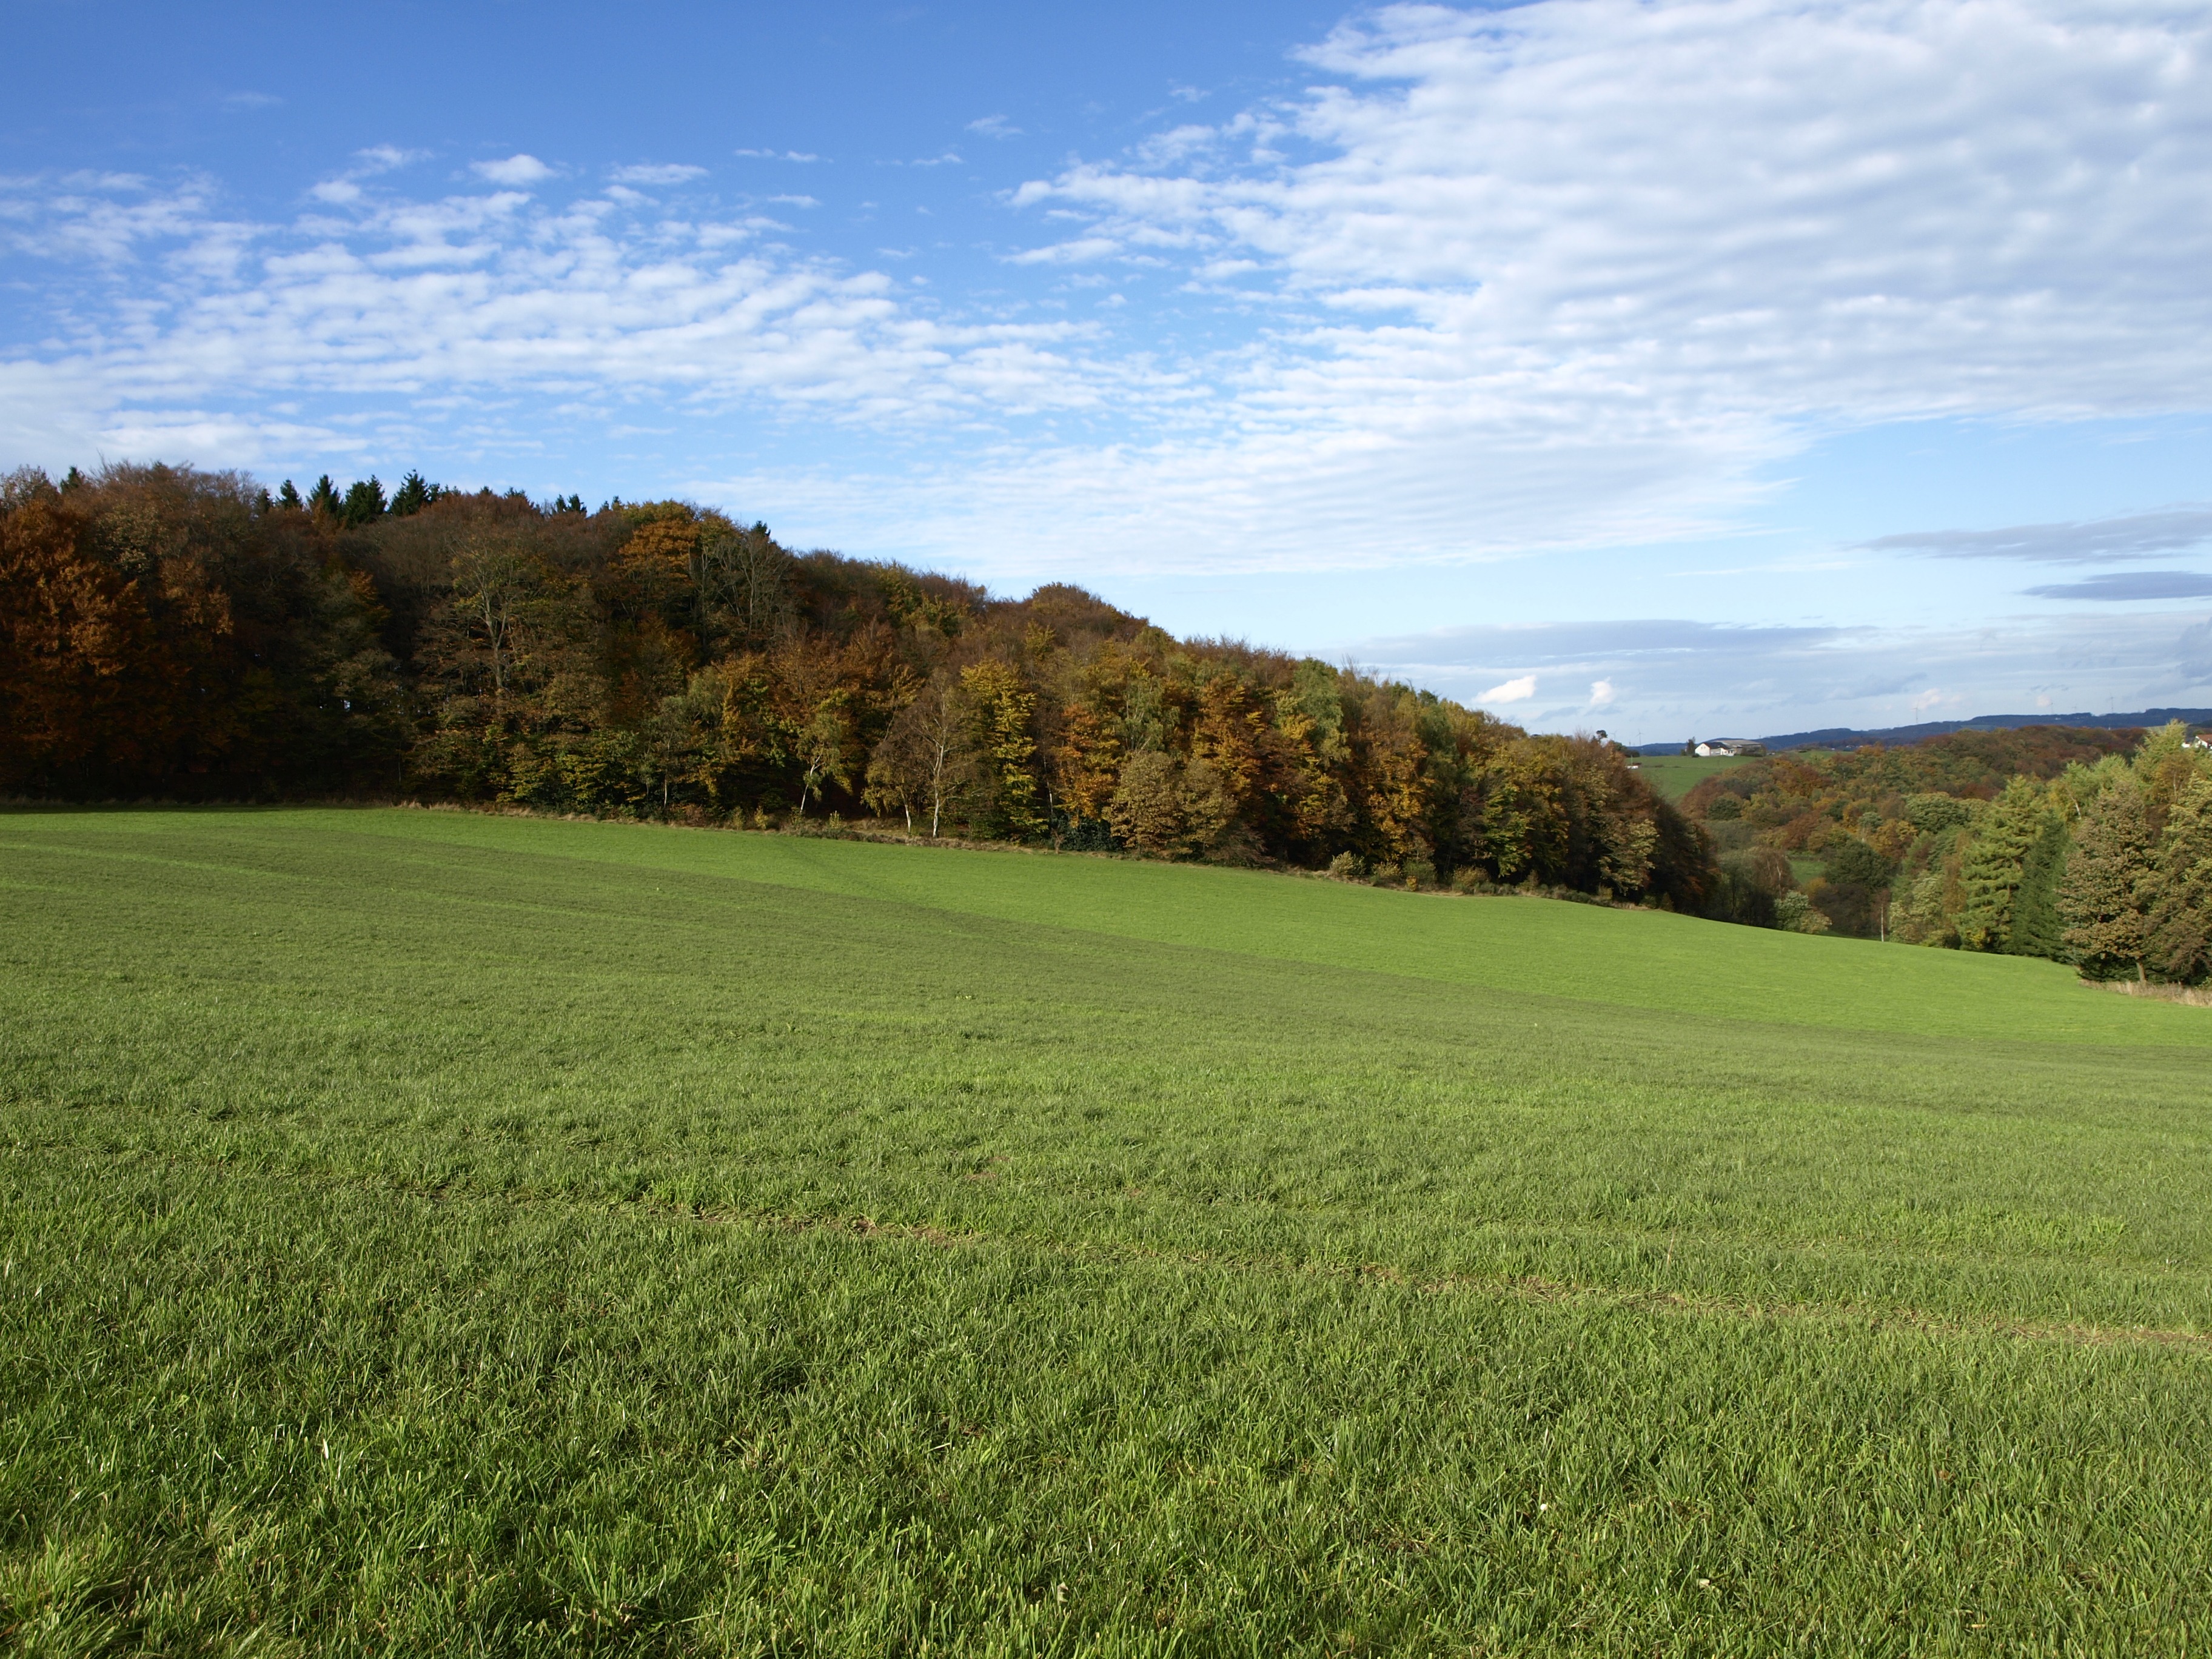
landscape, tree, nature, forest, grass, horizon, mountain, light, cloud, plant, sky, sunshine, white, field, lawn, meadow, prairie, sunlight, hill, view, green, golden, pasture, autumn, blue, colorful, yellow, agriculture, plain, illuminated, clouds, grassland, cirrus, plateau, germany, rays, beautiful, habitat, mood, fall color, fall foliage, ecosystem, autumn colours, clouds form, westfalen, rural area, autumn day, sauerland, yellow green, federwolke, natural environment, geographical feature, grass family, mountainous landforms, sport venue, schalksm hle, south westphalia